Raj Kapoor

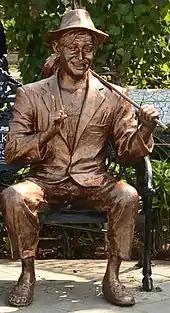
Kapoor's statue at Walk of the Stars

Raj Kapoor is often referred as "The Greatest Showman of Indian Cinema" in the Indian media. Film historians and movie buffs speak of him as the "Charlie Chaplin of Indian cinema", since he often portrayed a tramp-like figure, who, despite adversity, was still cheerful and honest. His movies were popular in large parts of South/Central/Southeast Asia, the former Soviet Union/Bloc, China, the Middle East, and Africa; his movies were global commercial successes.